Shigeru Miyamoto

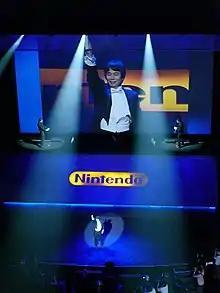
Miyamoto holding up a Wii Remote at E3 2006

Miyamoto produced various games for the GameCube, including the launch game "Luigi's Mansion". The game was first revealed at Nintendo Space World 2000 as a technical demo designed to show off the graphical capabilities of the GameCube. Miyamoto made an original short demo of the game concepts, and Nintendo decided to turn it into a full game. "Luigi's Mansion" was later shown at E3 2001 with the GameCube console. Miyamoto continued to make additional "Mario" spinoffs in these years. He also produced the 3D game series "Metroid Prime", after the original designer Yokoi, a friend and mentor of Miyamoto's, died. In this time he developed "Pikmin" and its sequel "Pikmin 2", based on his experiences gardening. He also worked on new games for the "Star Fox", "Donkey Kong", "F-Zero", and "The Legend of Zelda" series on both the GameCube and the Game Boy Advance systems. With the help of Hideo Kojima, he guided the developers of "". He helped with many games on the Nintendo DS, including the remake of "Super Mario 64", titled "Super Mario 64 DS", and the new game "Nintendogs", a new franchise based on his own experiences with dogs. At E3 2005, Miyamoto showed off "Nintendogs" with Tina Wood, where he promised to show her "a few more tricks" backstage.